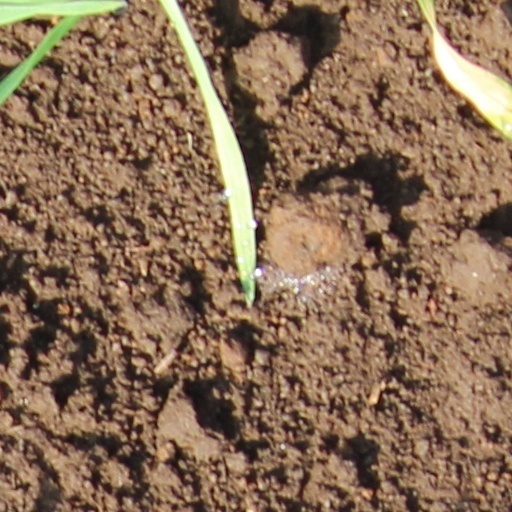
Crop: wheat